Demeter

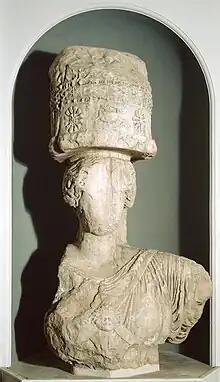
The statue of Saint Demetra, Fitzwilliam Museum

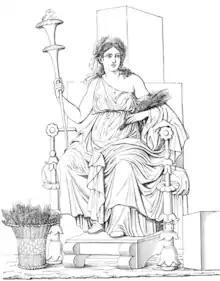
Pompeiian relief of Demeter in her aspects of mother goddess and goddess of agriculture

Even after Theodosius I issued the Edict of Thessalonica and banned paganism throughout the Roman Empire, people throughout Greece continued to pray to Demeter as "Saint Demetra", patron saint of agriculture. Around 1765–1766, the antiquary Richard Chandler, alongside the architect Nicholas Revett and the painter William Pars, visited Eleusis and mentioned a statue of a caryatid as well as the folklore that surrounded it, they stated that it was considered sacred by the locals because it protected their crops. They called the statue "Saint Demetra", a saint whose story had many similarities to the myth of Demeter and Persephone, except that her daughter had been abducted by the Turks and not by Hades. The locals covered the statue with flowers to ensure the fertility of their fields. This tradition continued until 1865, when the statue was forcibly removed by Edward Daniel Clarke and donated to the University of Cambridge. The statue is now located in the Fitzwilliam Museum, the art and antiquities museum of the University of Cambridge.